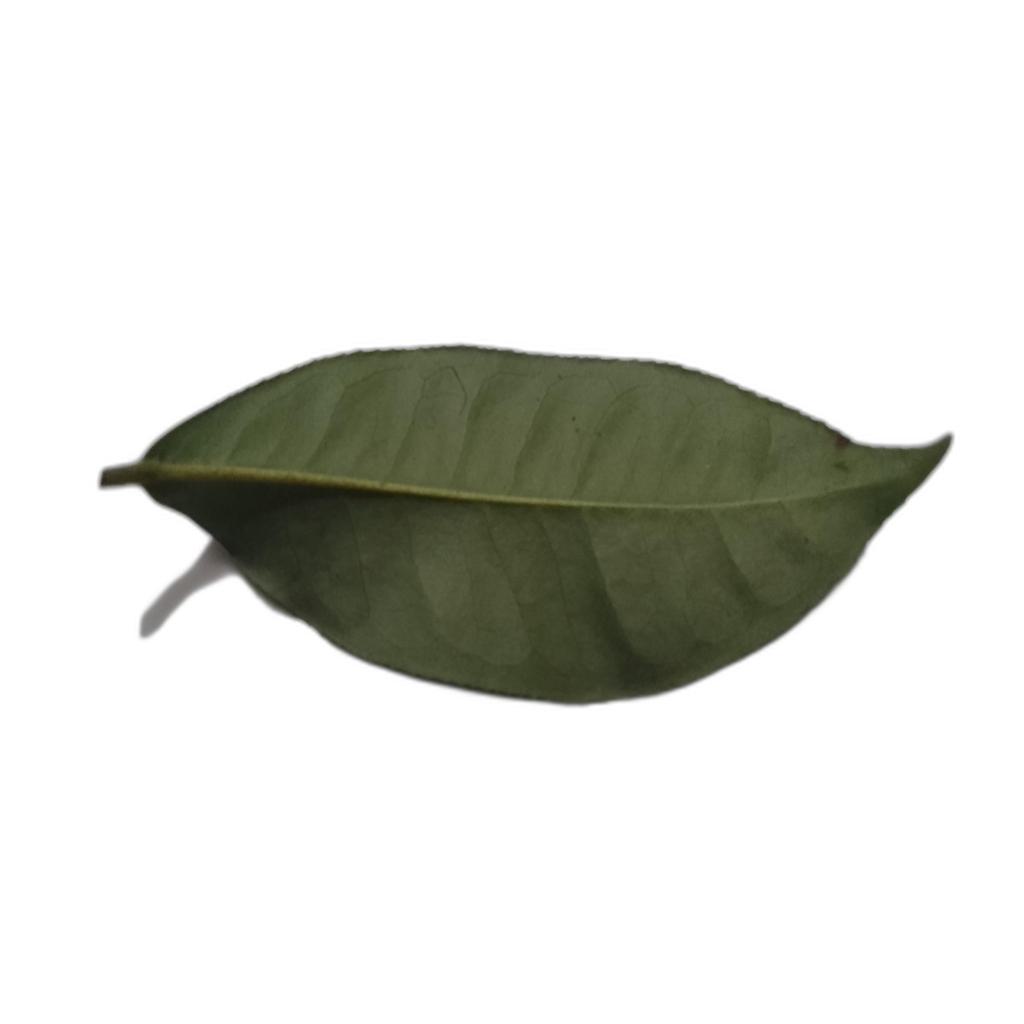
Label: Healthy